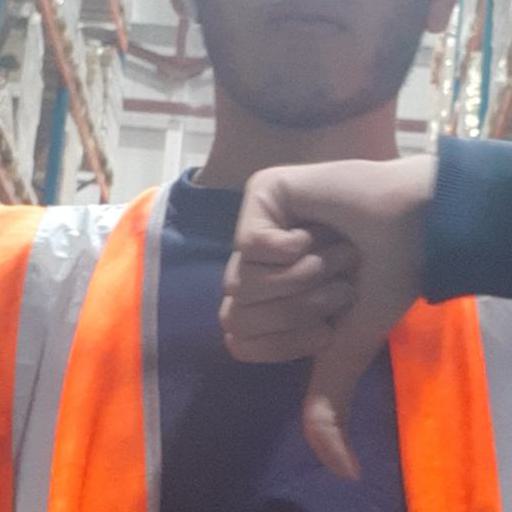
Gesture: dislike